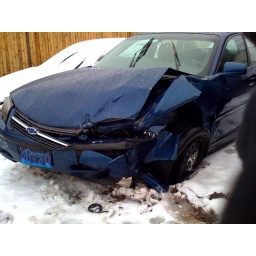
They put bits of car in the driver's seat as they were cleaning it up.